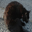
Label: cat